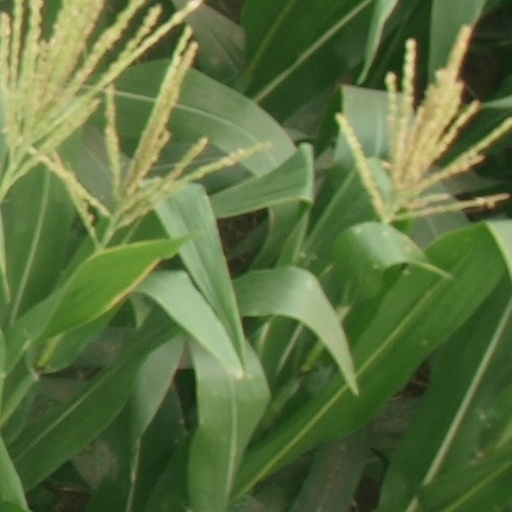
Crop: maize; corn